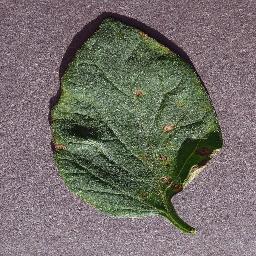
Label: Tomato___Target_Spot